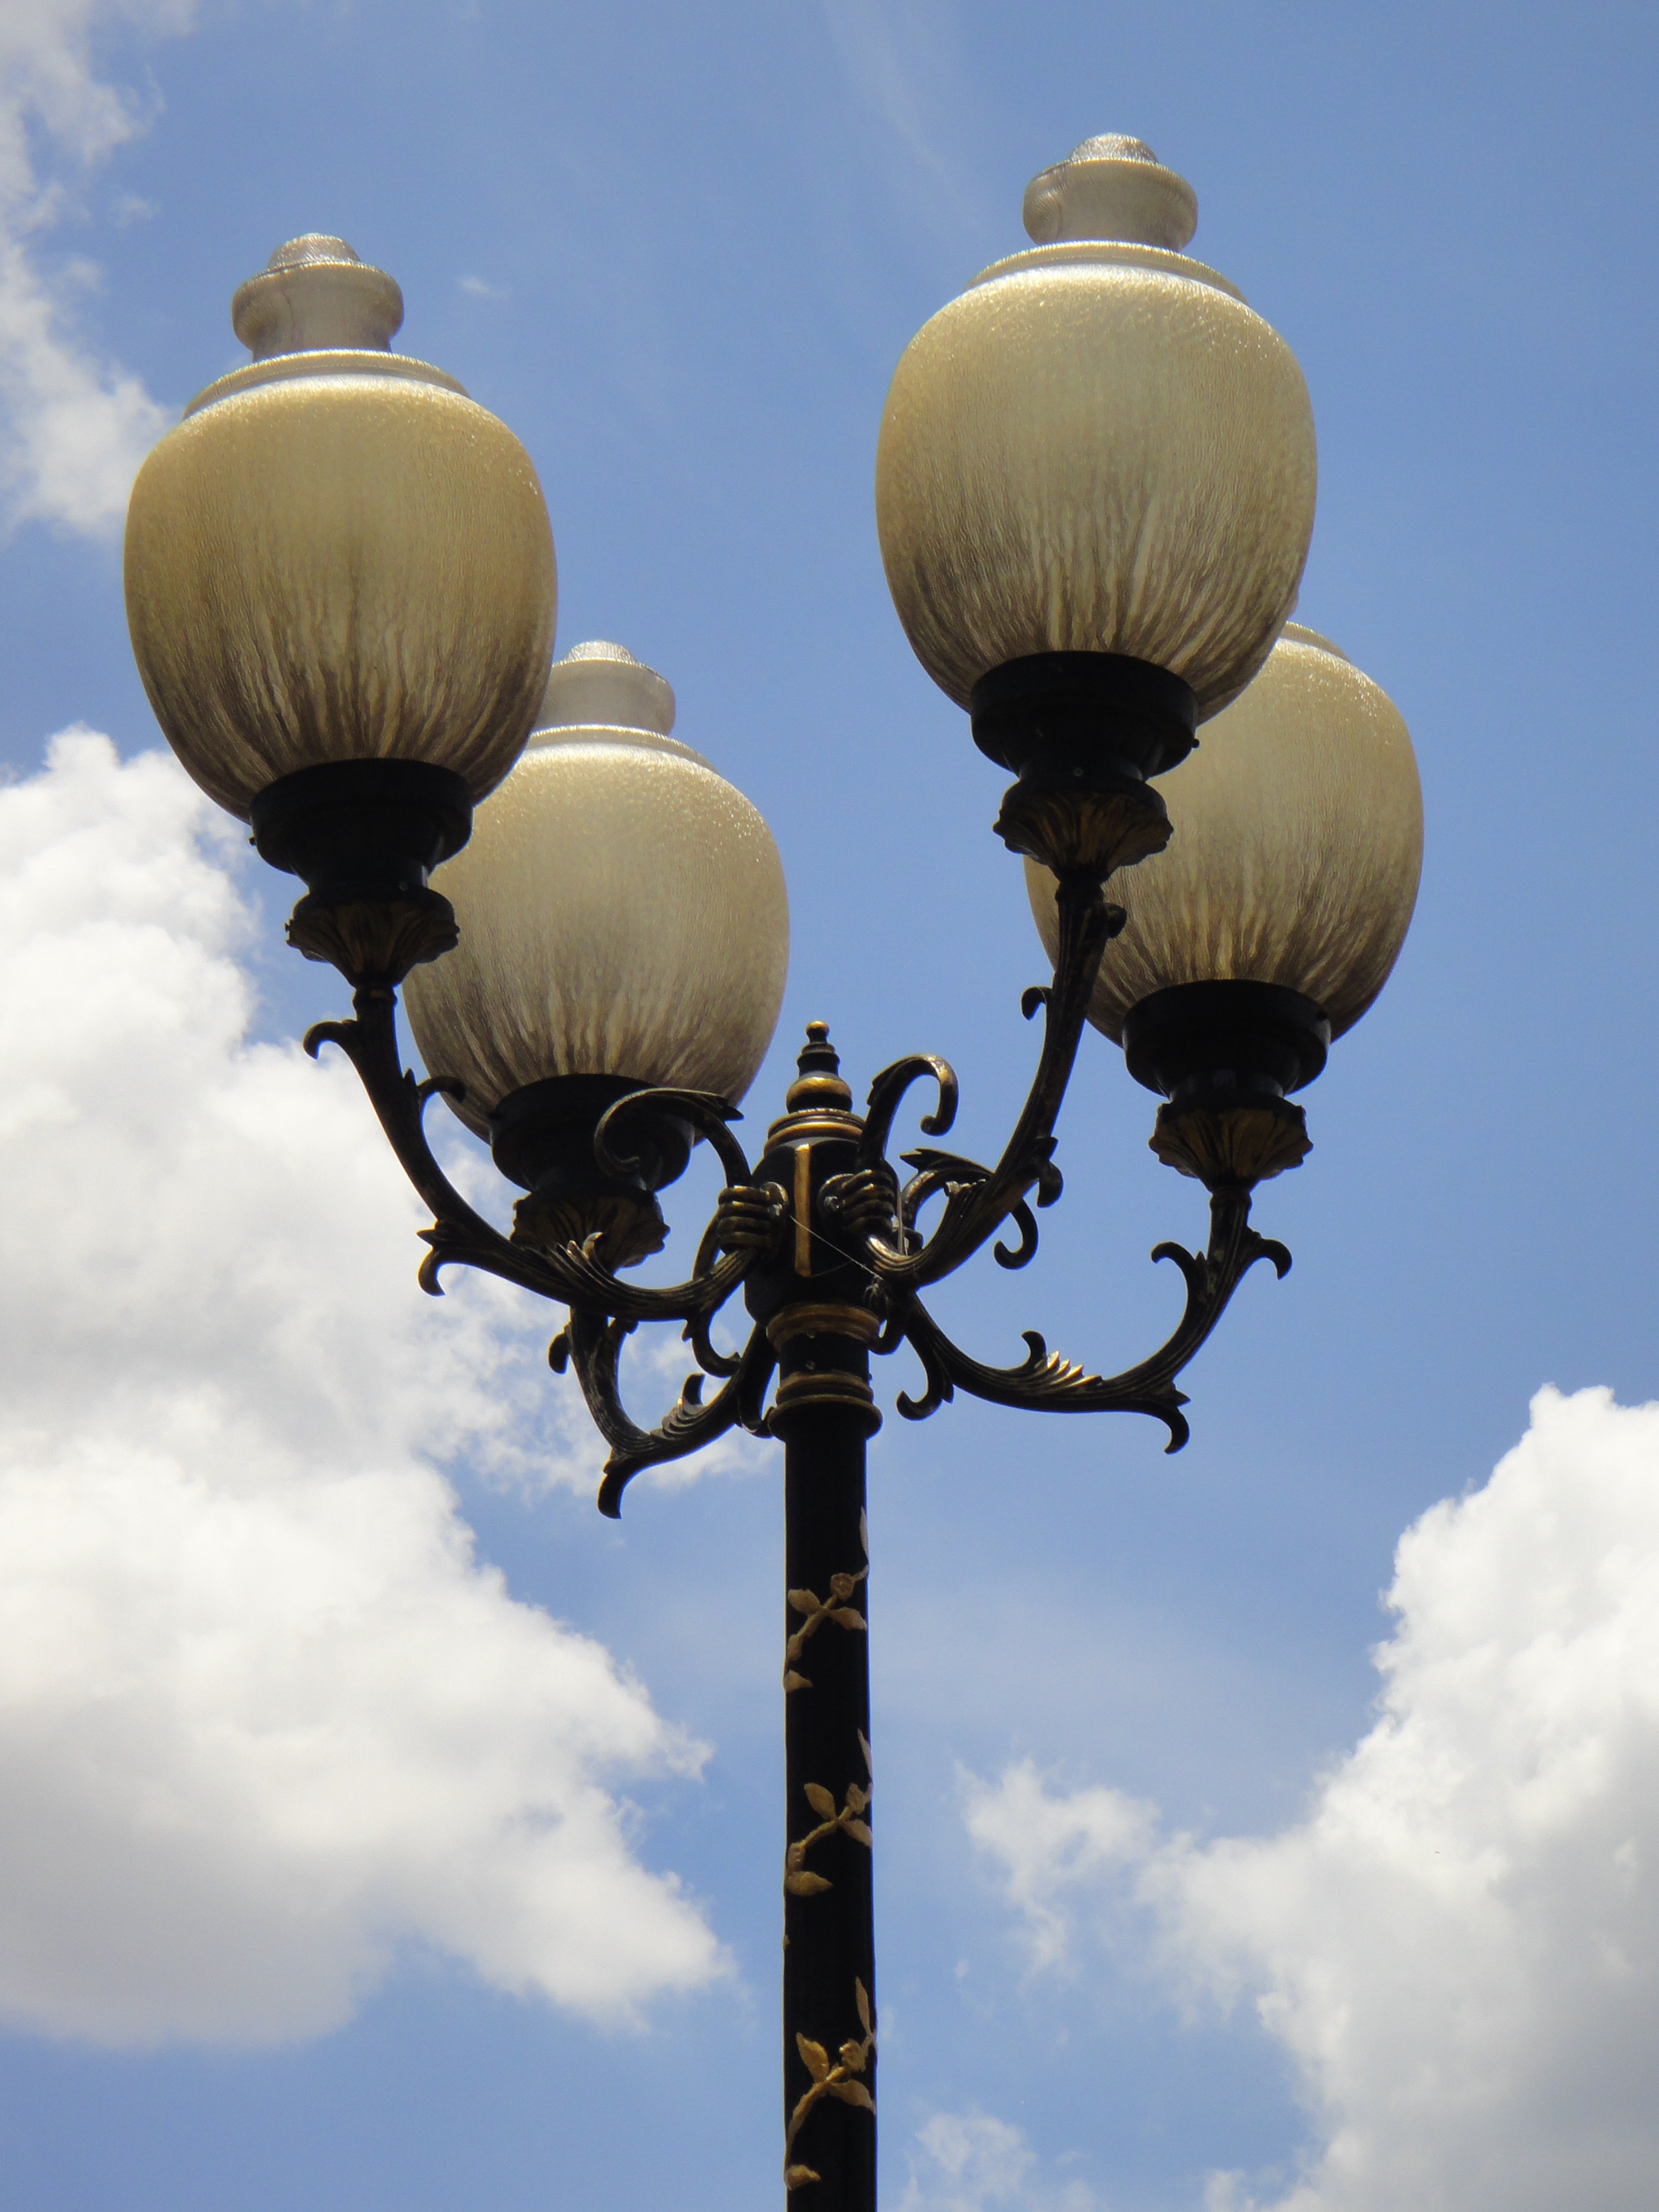
outdoor, post, architecture, sky, white, street, vintage, antique, retro, flower, glass, hot air balloon, town, old, city, urban, aircraft, pole, decoration, lantern, vehicle, bulb, park, metal, ancient, blue, street light, black, electricity, lighting, streetlight, power, lights, lamppost, design, decorative, lamps, light fixture, style, iron, classic, electric, illumination, hot air ballooning, atmosphere of earth